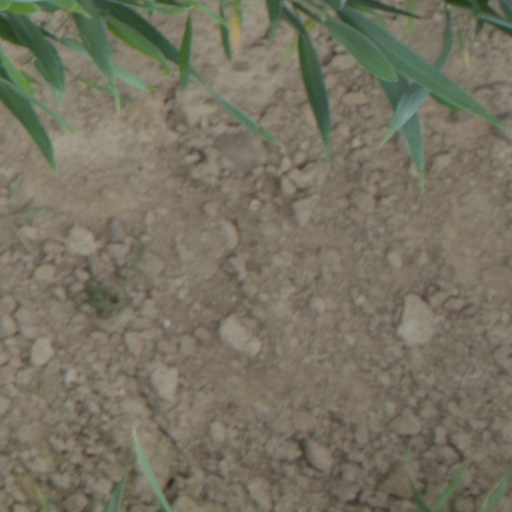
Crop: wheat